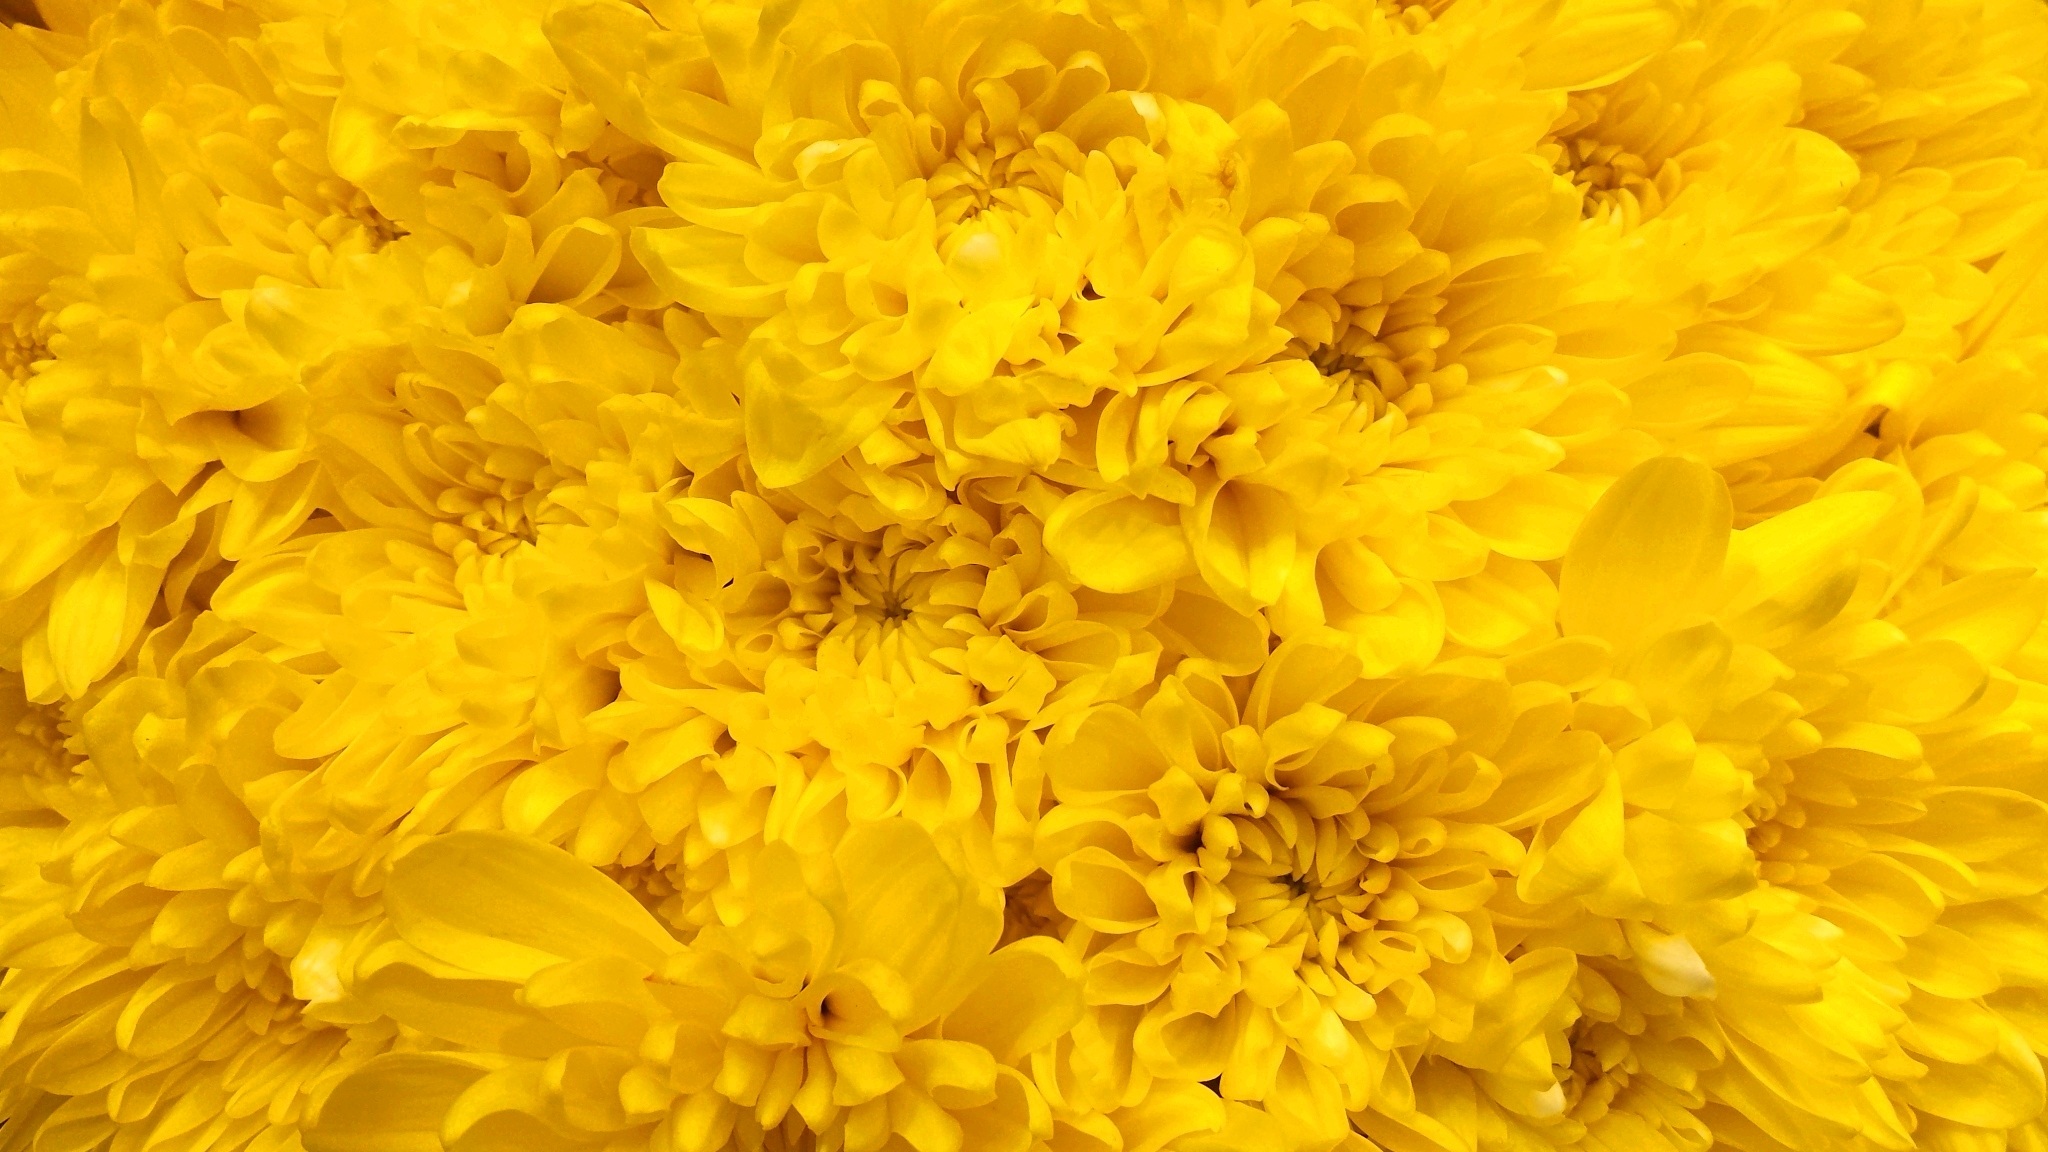
nature, outdoor, blossom, growth, plant, sunlight, leaf, fall, flower, petal, summer, floral, daisy, decoration, orange, pollen, spring, natural, autumn, holiday, fresh, yellow, garden, flora, season, mom, flowers, mother, bright, mama, 10, macro photography, flowering plant, daisy family, land plant, chrysanths